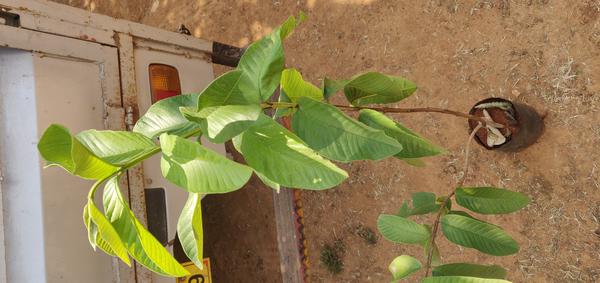
Plant: Gauva